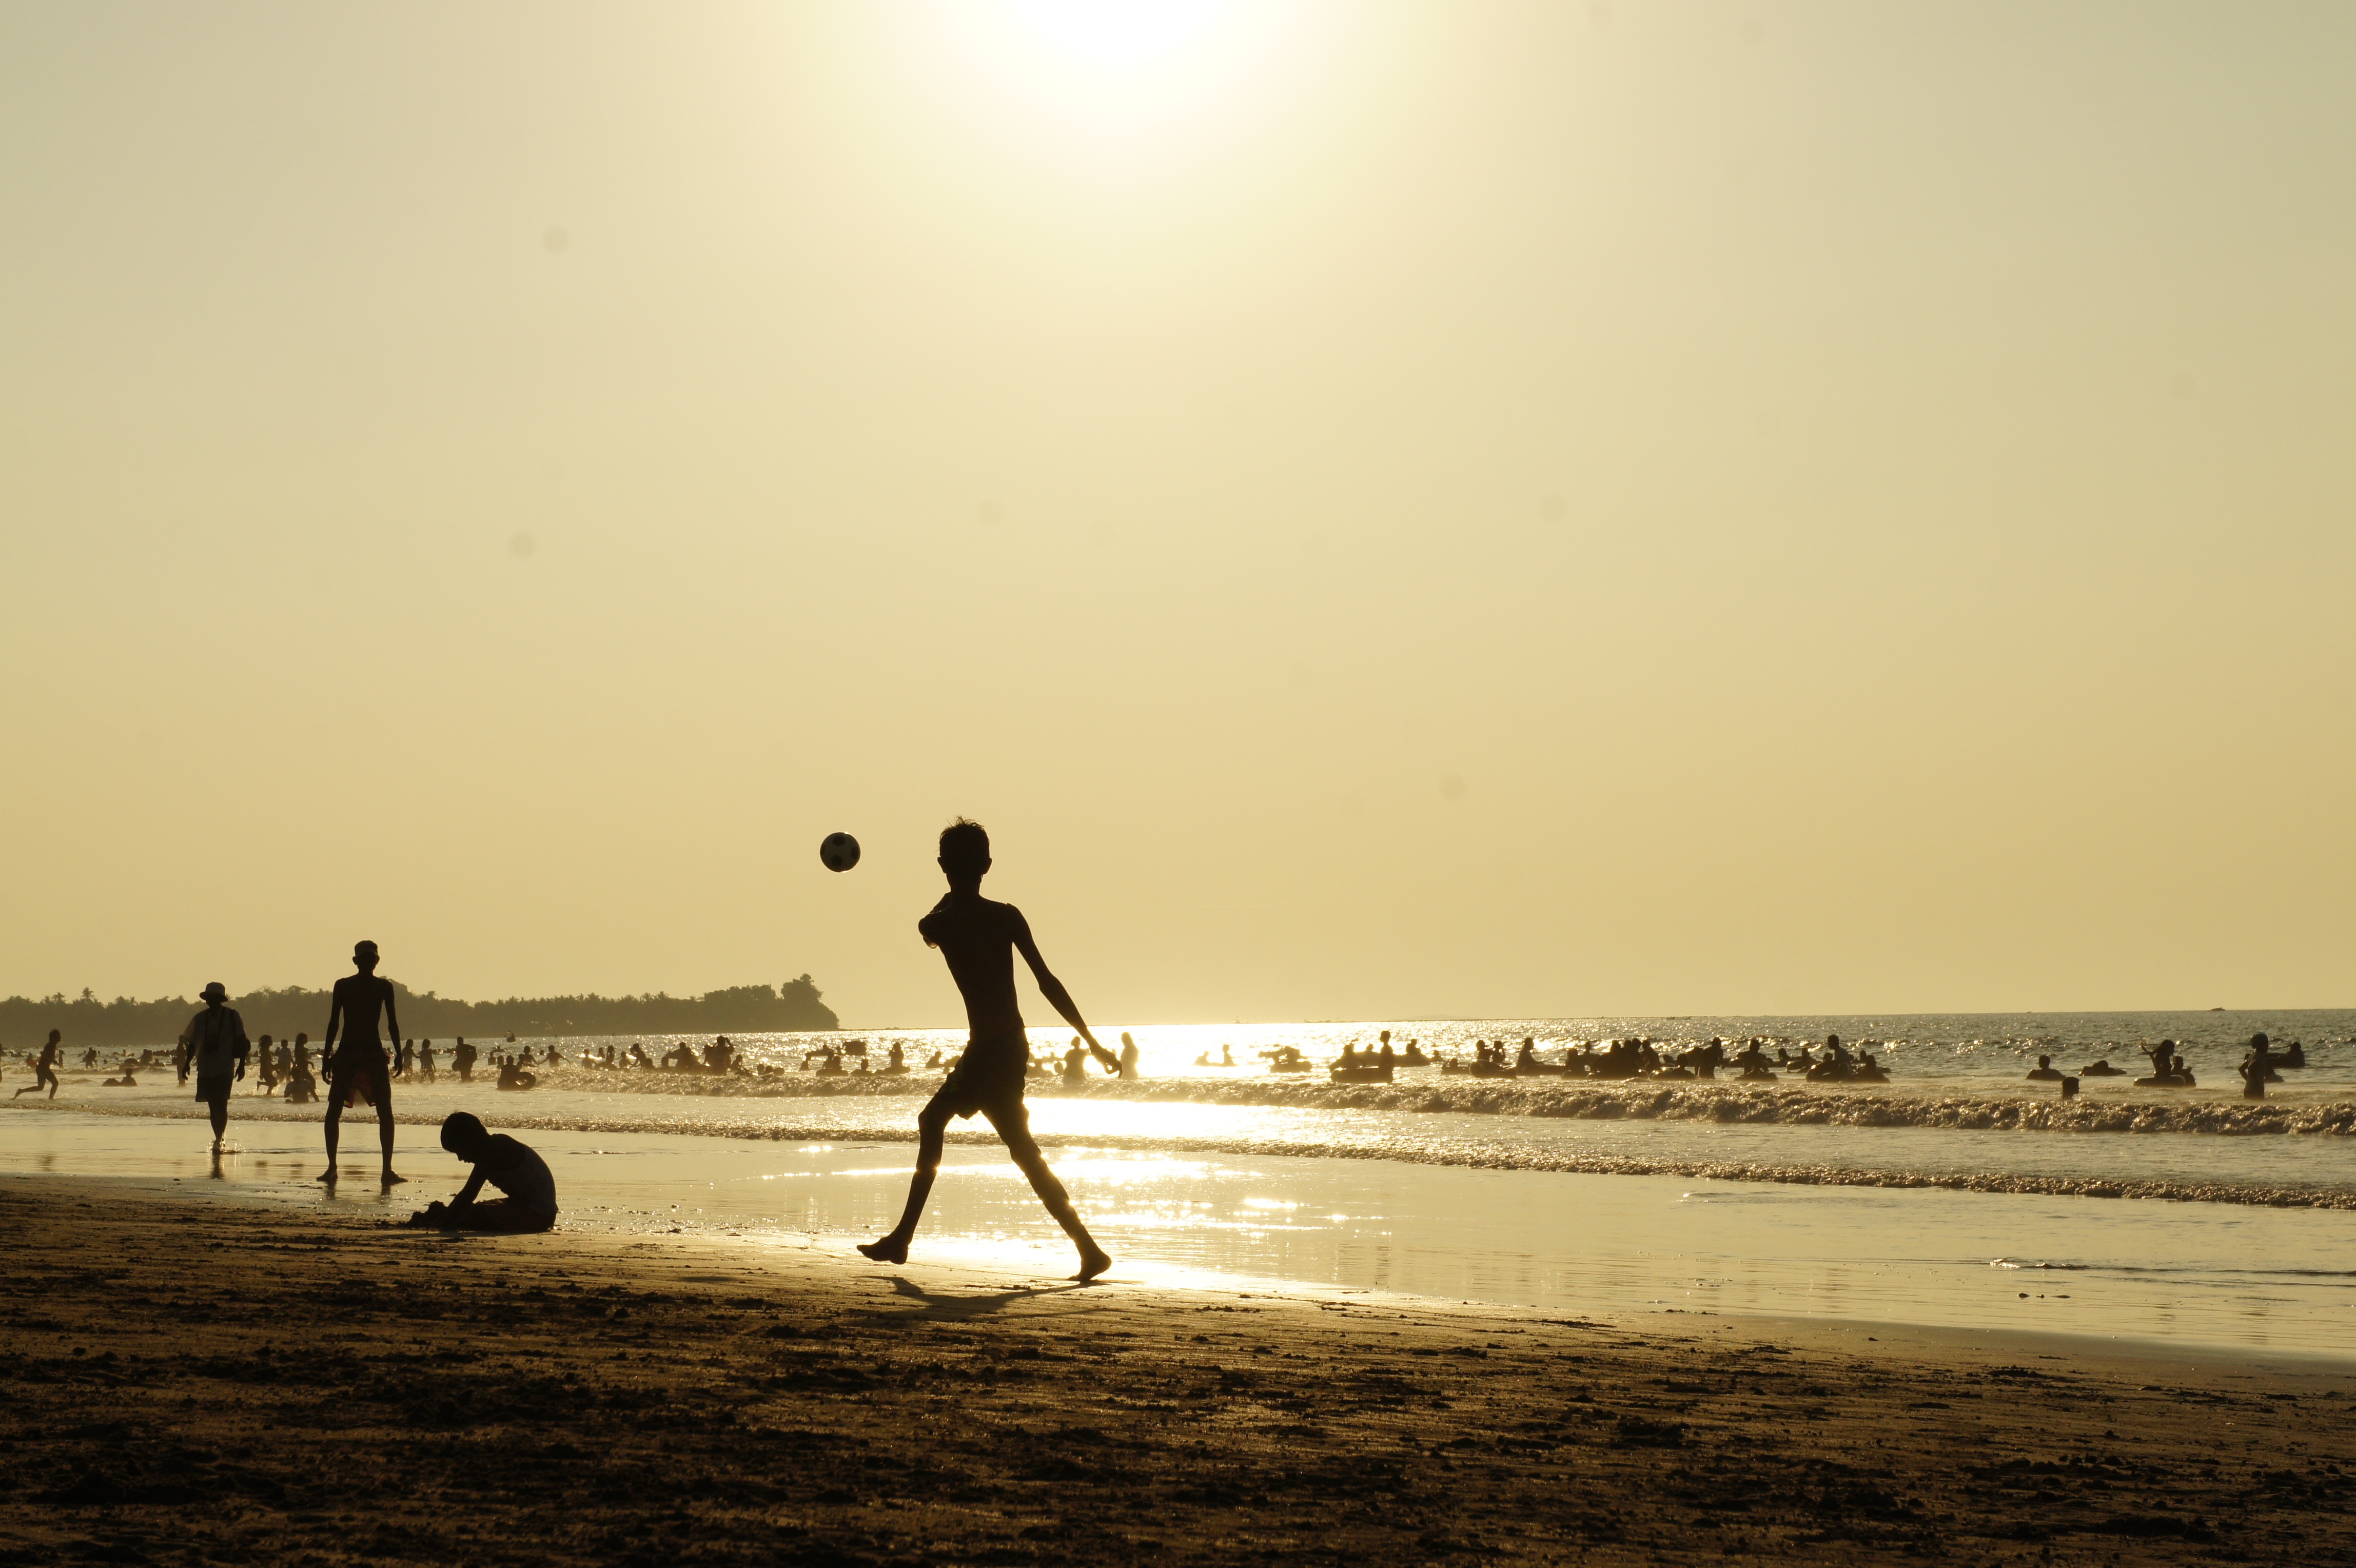
beach, sea, coast, sand, ocean, horizon, sunset, play, sunlight, morning, wave, action, football, body of water, children, back light